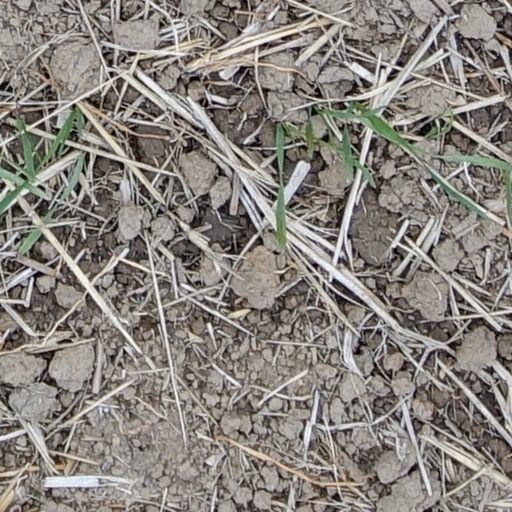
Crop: wheat